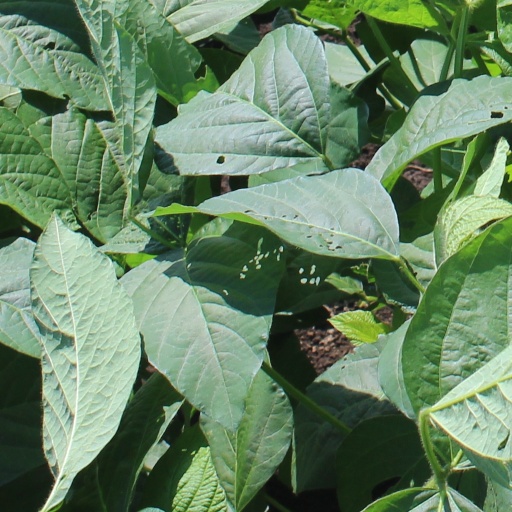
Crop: soybean